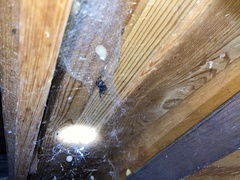
Species: Lactrodectus_hesperus